Lake Poopó

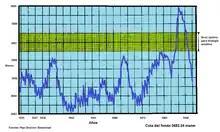
Historic Levels of Lake Poopó

When the water level of Lake Titicaca was below , the flow of Desaguadero River was so low it could no longer compensate for the massive water losses due to evaporation from the surface of Lake Poopó. At this point, the lake volume began to decrease. At its maximum in 1986, the lake had an area of . During the years that followed, the surface area steadily decreased until 1994, when the lake disappeared completely. The time period between 1975 and 1992 was the longest period in recent times when the lake had a continuous water body.